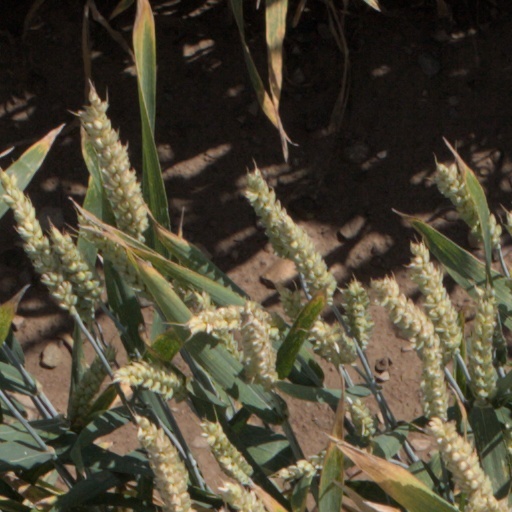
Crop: wheat